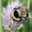
Label: bee